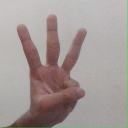
अक्षर: व